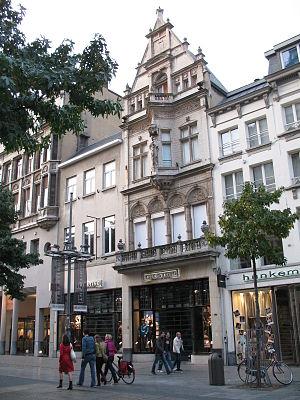
Anvers, Belgique. Hôtel part. néo-Renaissance «